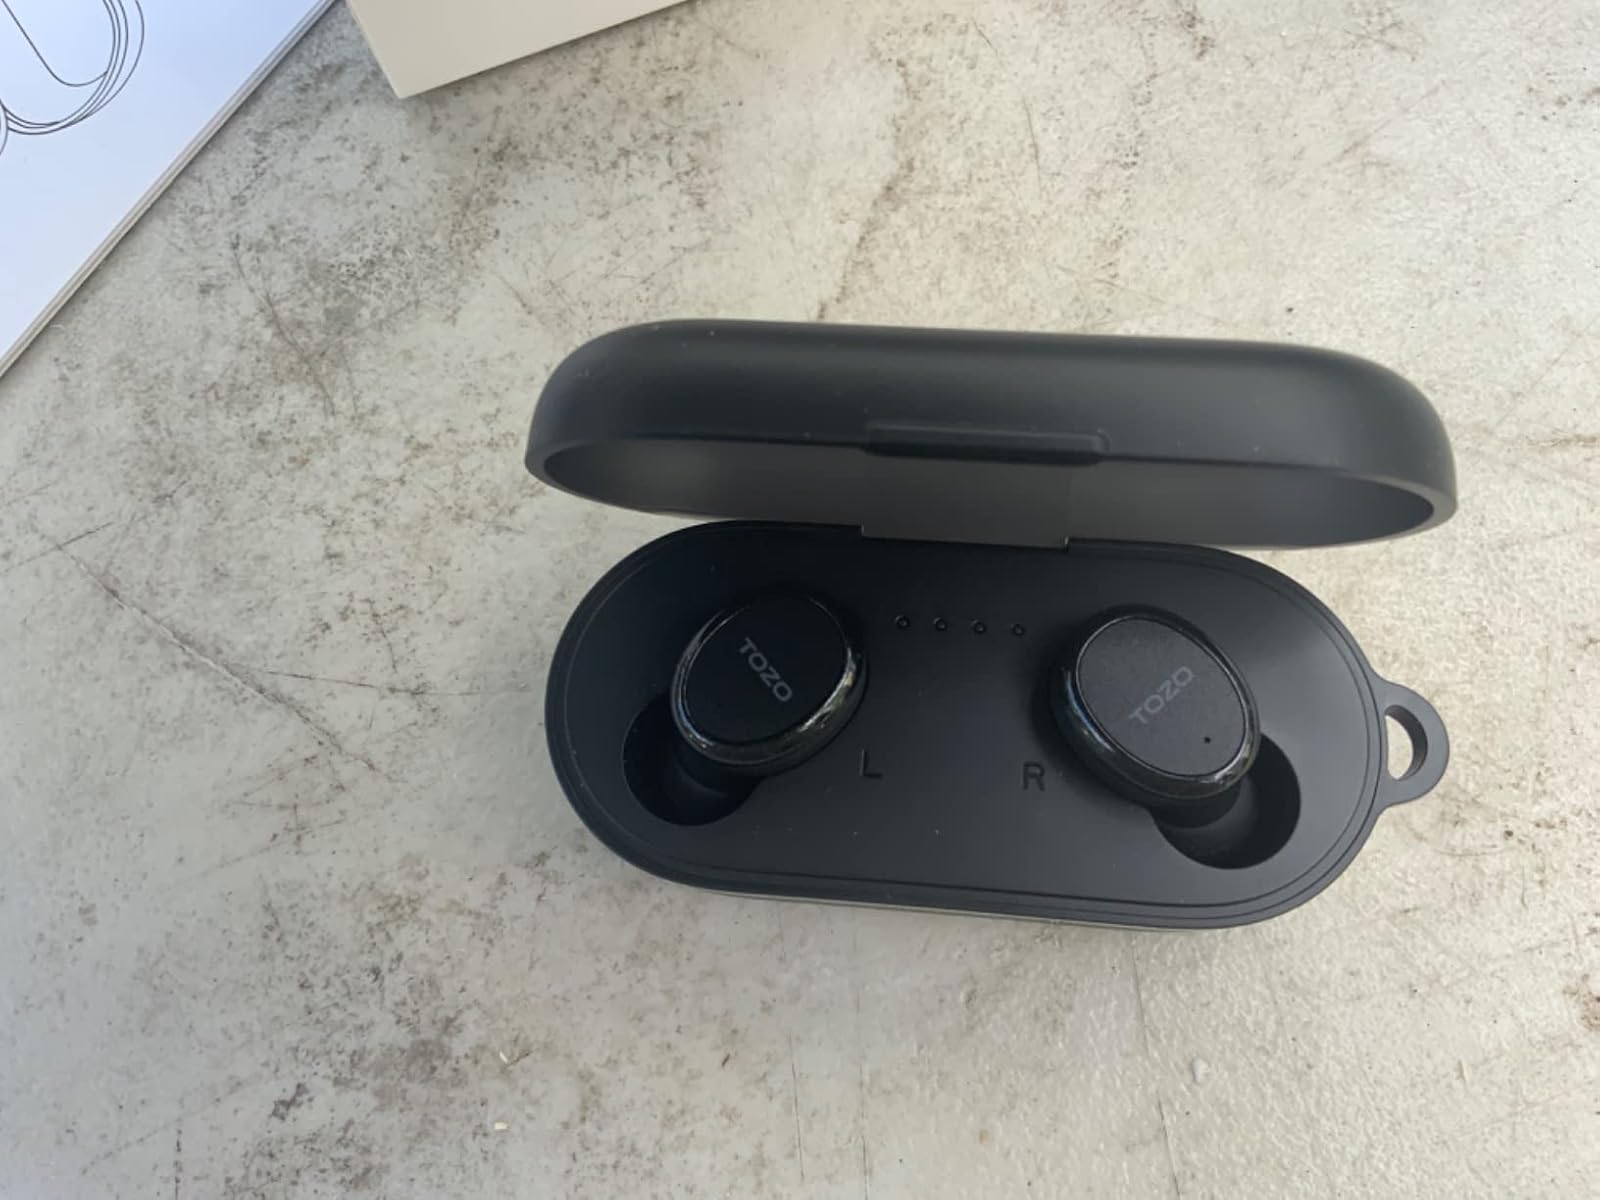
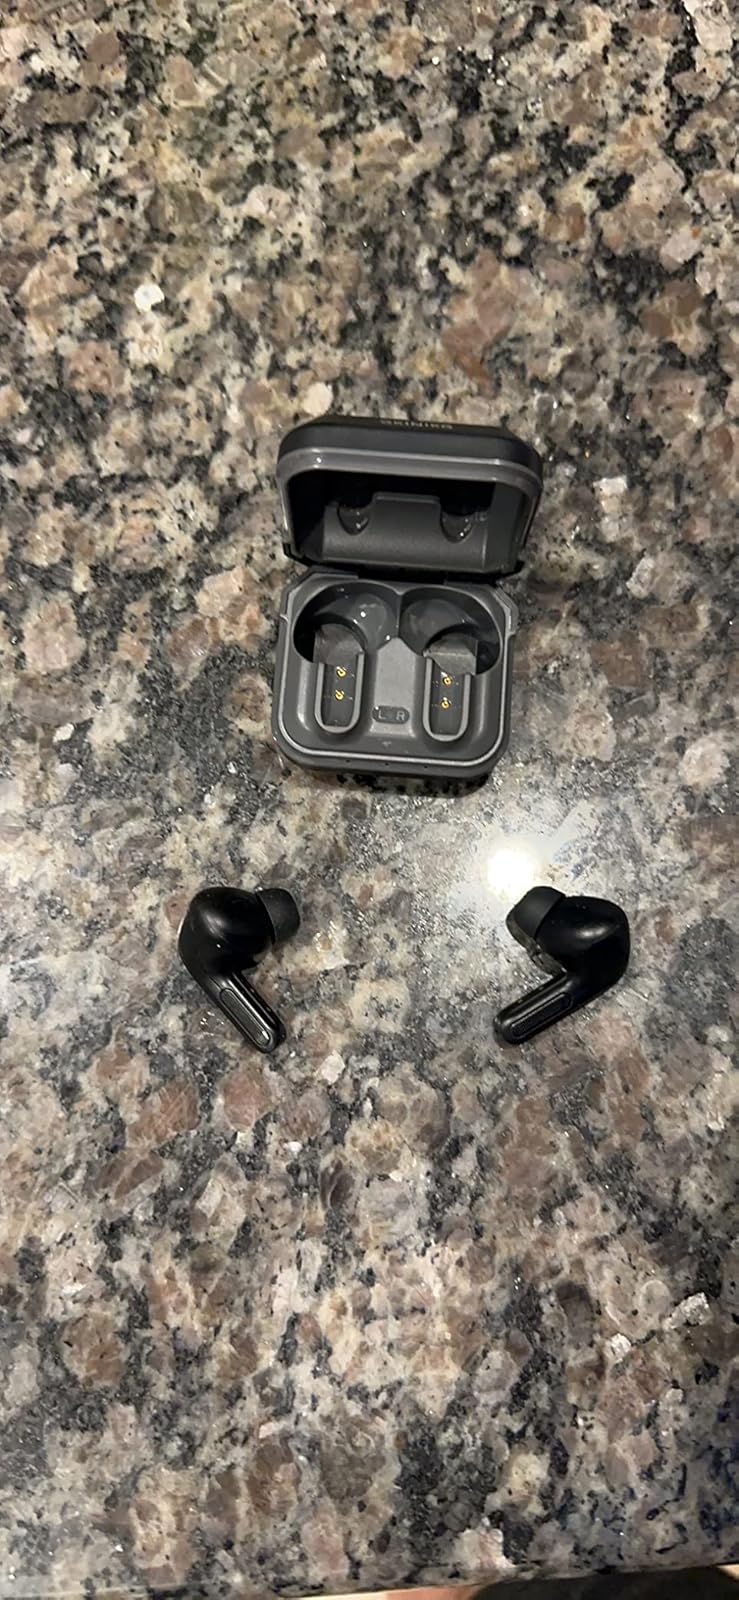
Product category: earbuds
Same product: no